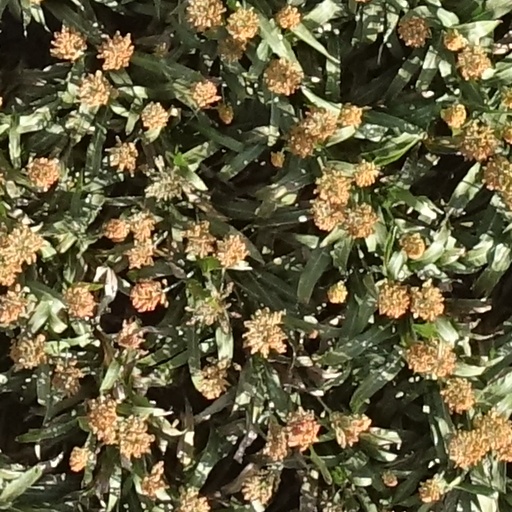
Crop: sorghum